English Racing Automobiles

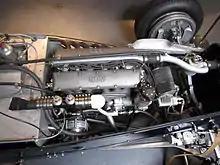
A six-cylinder supercharged ERA engine in Prince Bira's racing car

ERA was founded by Humphrey Cook, Raymond Mays, and Peter Berthon in November 1933 and established in Bourne, Lincolnshire, next to Eastgate House, the family home of Raymond Mays between Eastgate and Spalding Road. Their ambition was to manufacture and campaign a team of single seater racing cars capable of upholding British prestige in Continental European racing.